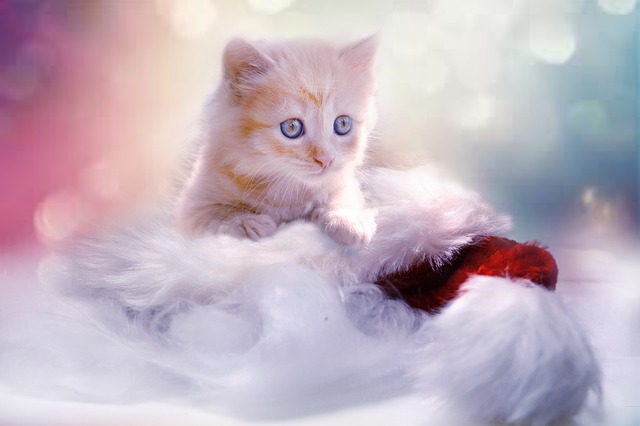
Label: cat